City of Night (Koontz and Gorman novel)

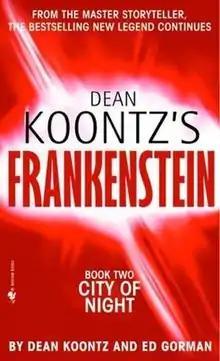
Cover of "City of Night"

City of Night is a novel released in 2005 by the best-selling author Dean Koontz and Ed Gorman. The book is the second in Koontz's series, entitled "Dean Koontz's Frankenstein". The third book in the series, "Dead and Alive", was published in 2009.